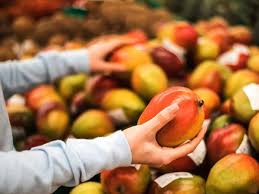
Label: Mango